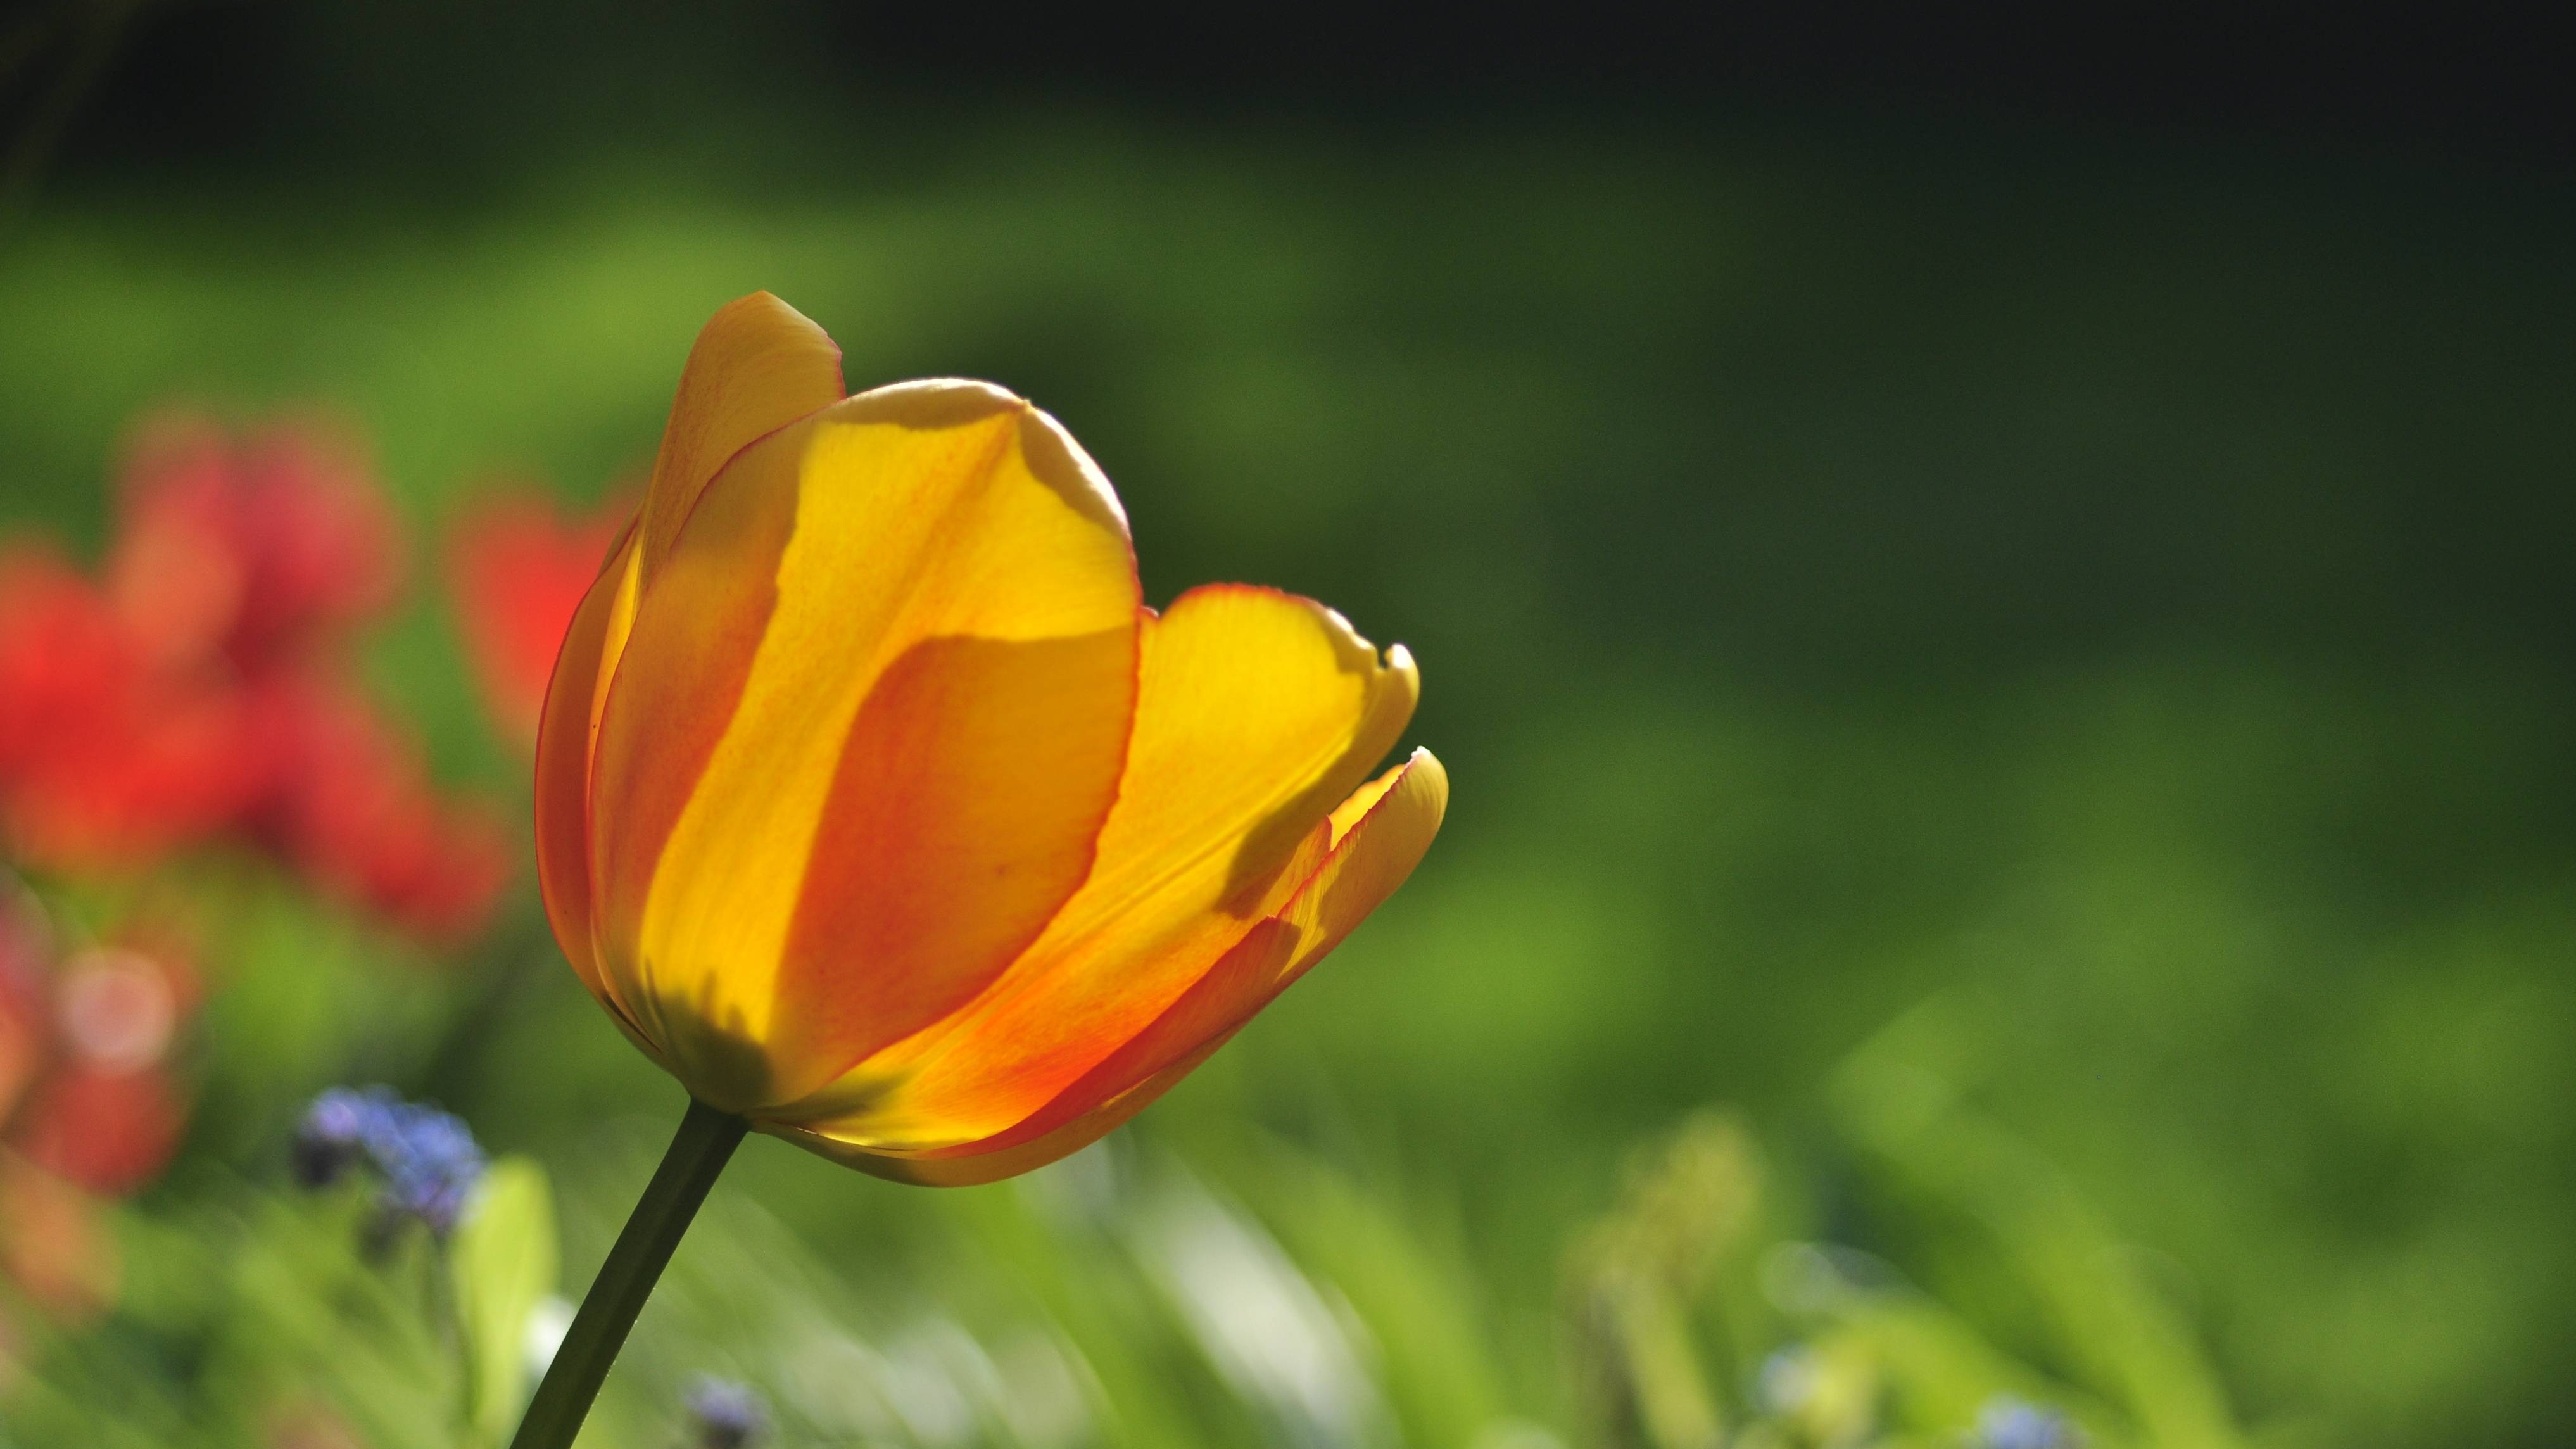
nature, bokeh, plant, field, photography, meadow, leaf, flower, petal, tulip, spring, green, red, color, yellow, garden, close, flora, wildflower, close up, early bloomer, macro photography, flowering plant, red yellow, yellow tulips, plant stem, land plant